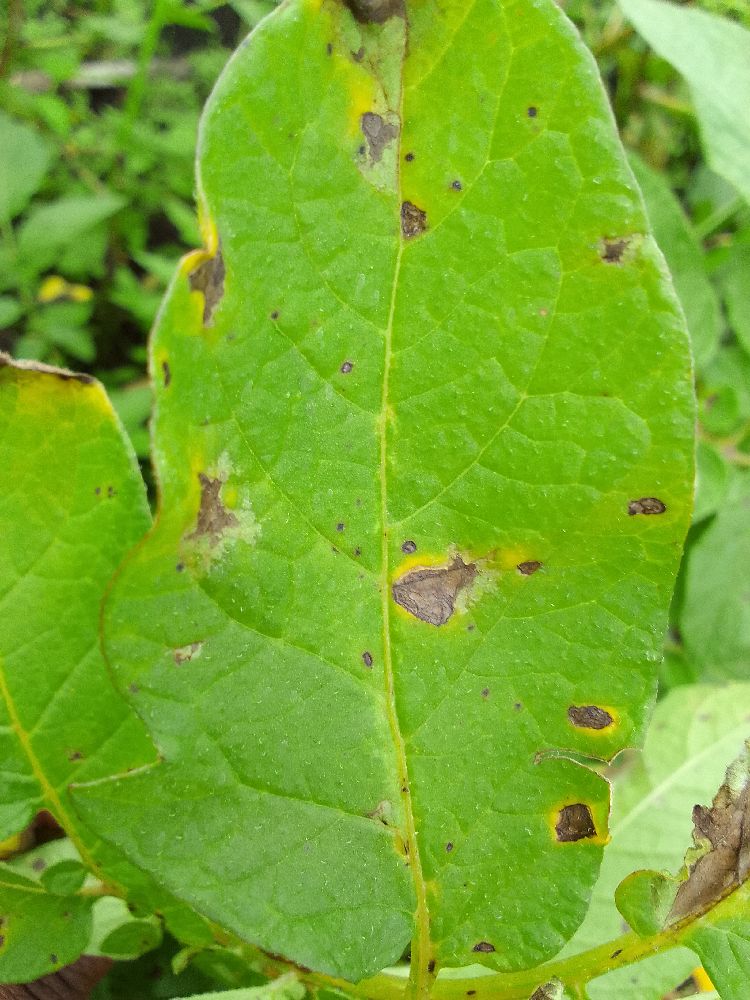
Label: Late blight